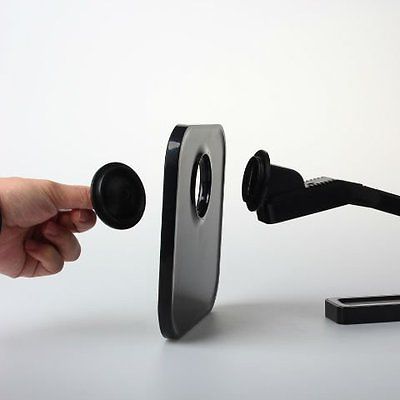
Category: lamp